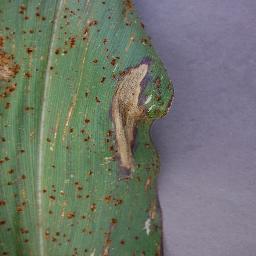
Label: Corn___Northern_Leaf_Blight